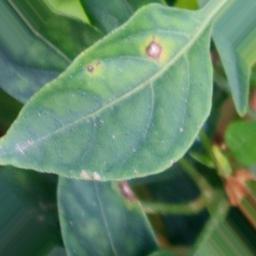
Label: cercospora